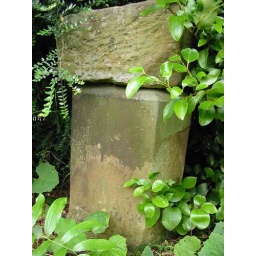
Old cross base in churchyard.